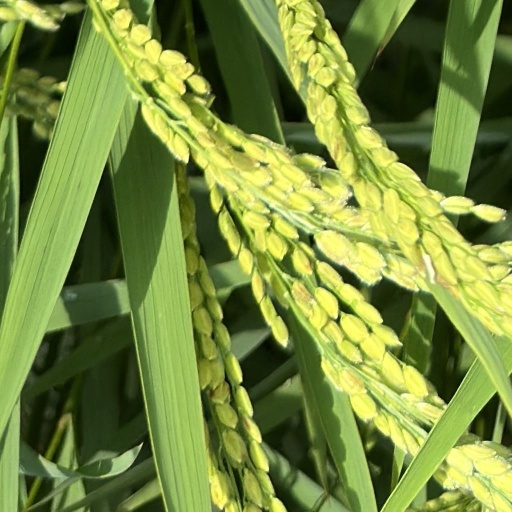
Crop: rice